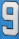
Number: 9